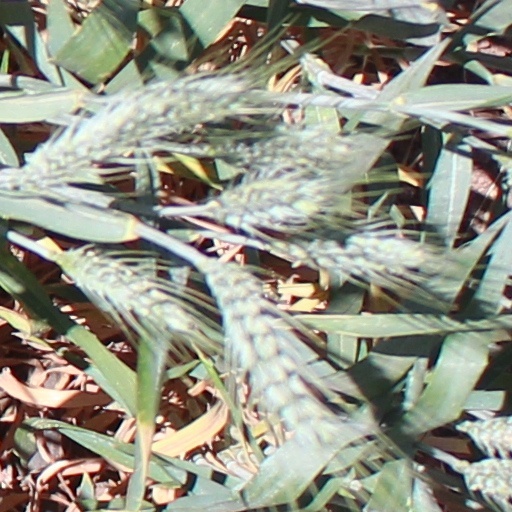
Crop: wheat